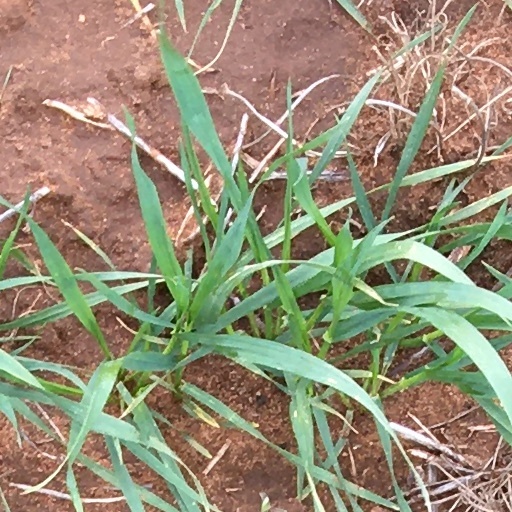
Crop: wheat